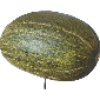
Label: melon_piel_de_sapo